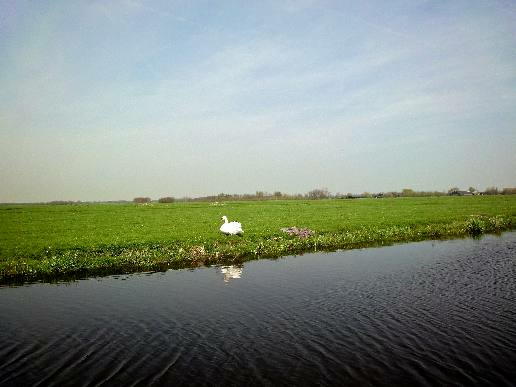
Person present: No